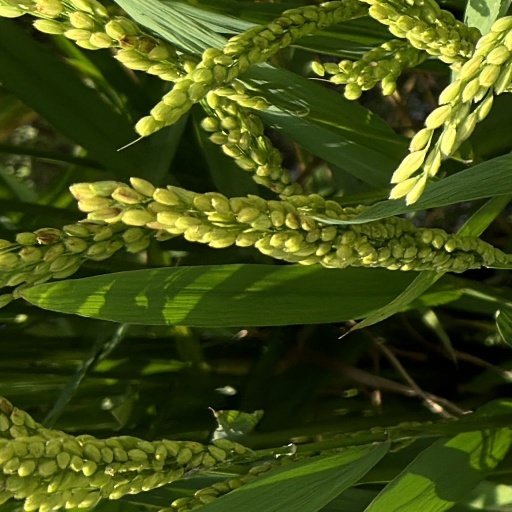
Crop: rice